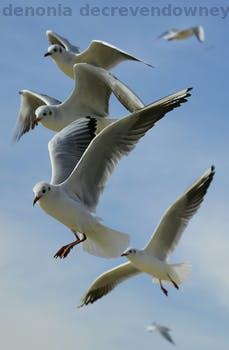
Label: Watermark